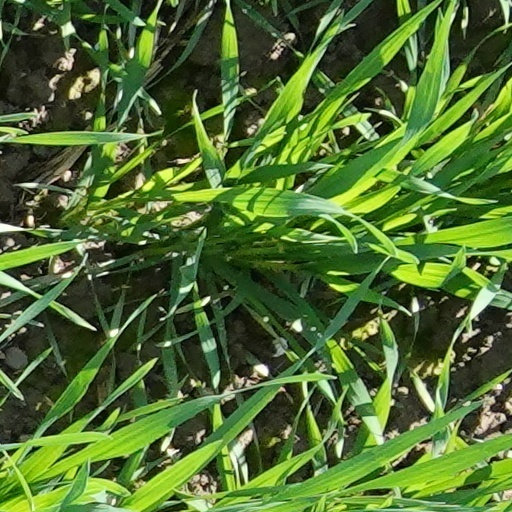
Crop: wheat